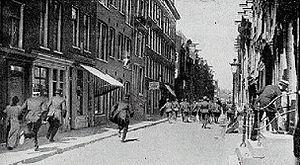
Les émeutes des pommes de terre sont un soulèvement populaire qui s'est produit à Amsterdam en 1917 à la suite d'une pénurie alimentaire, circonstance aggravée par la présence dans le port d'une barge de pommes de terre réservée aux militaires.